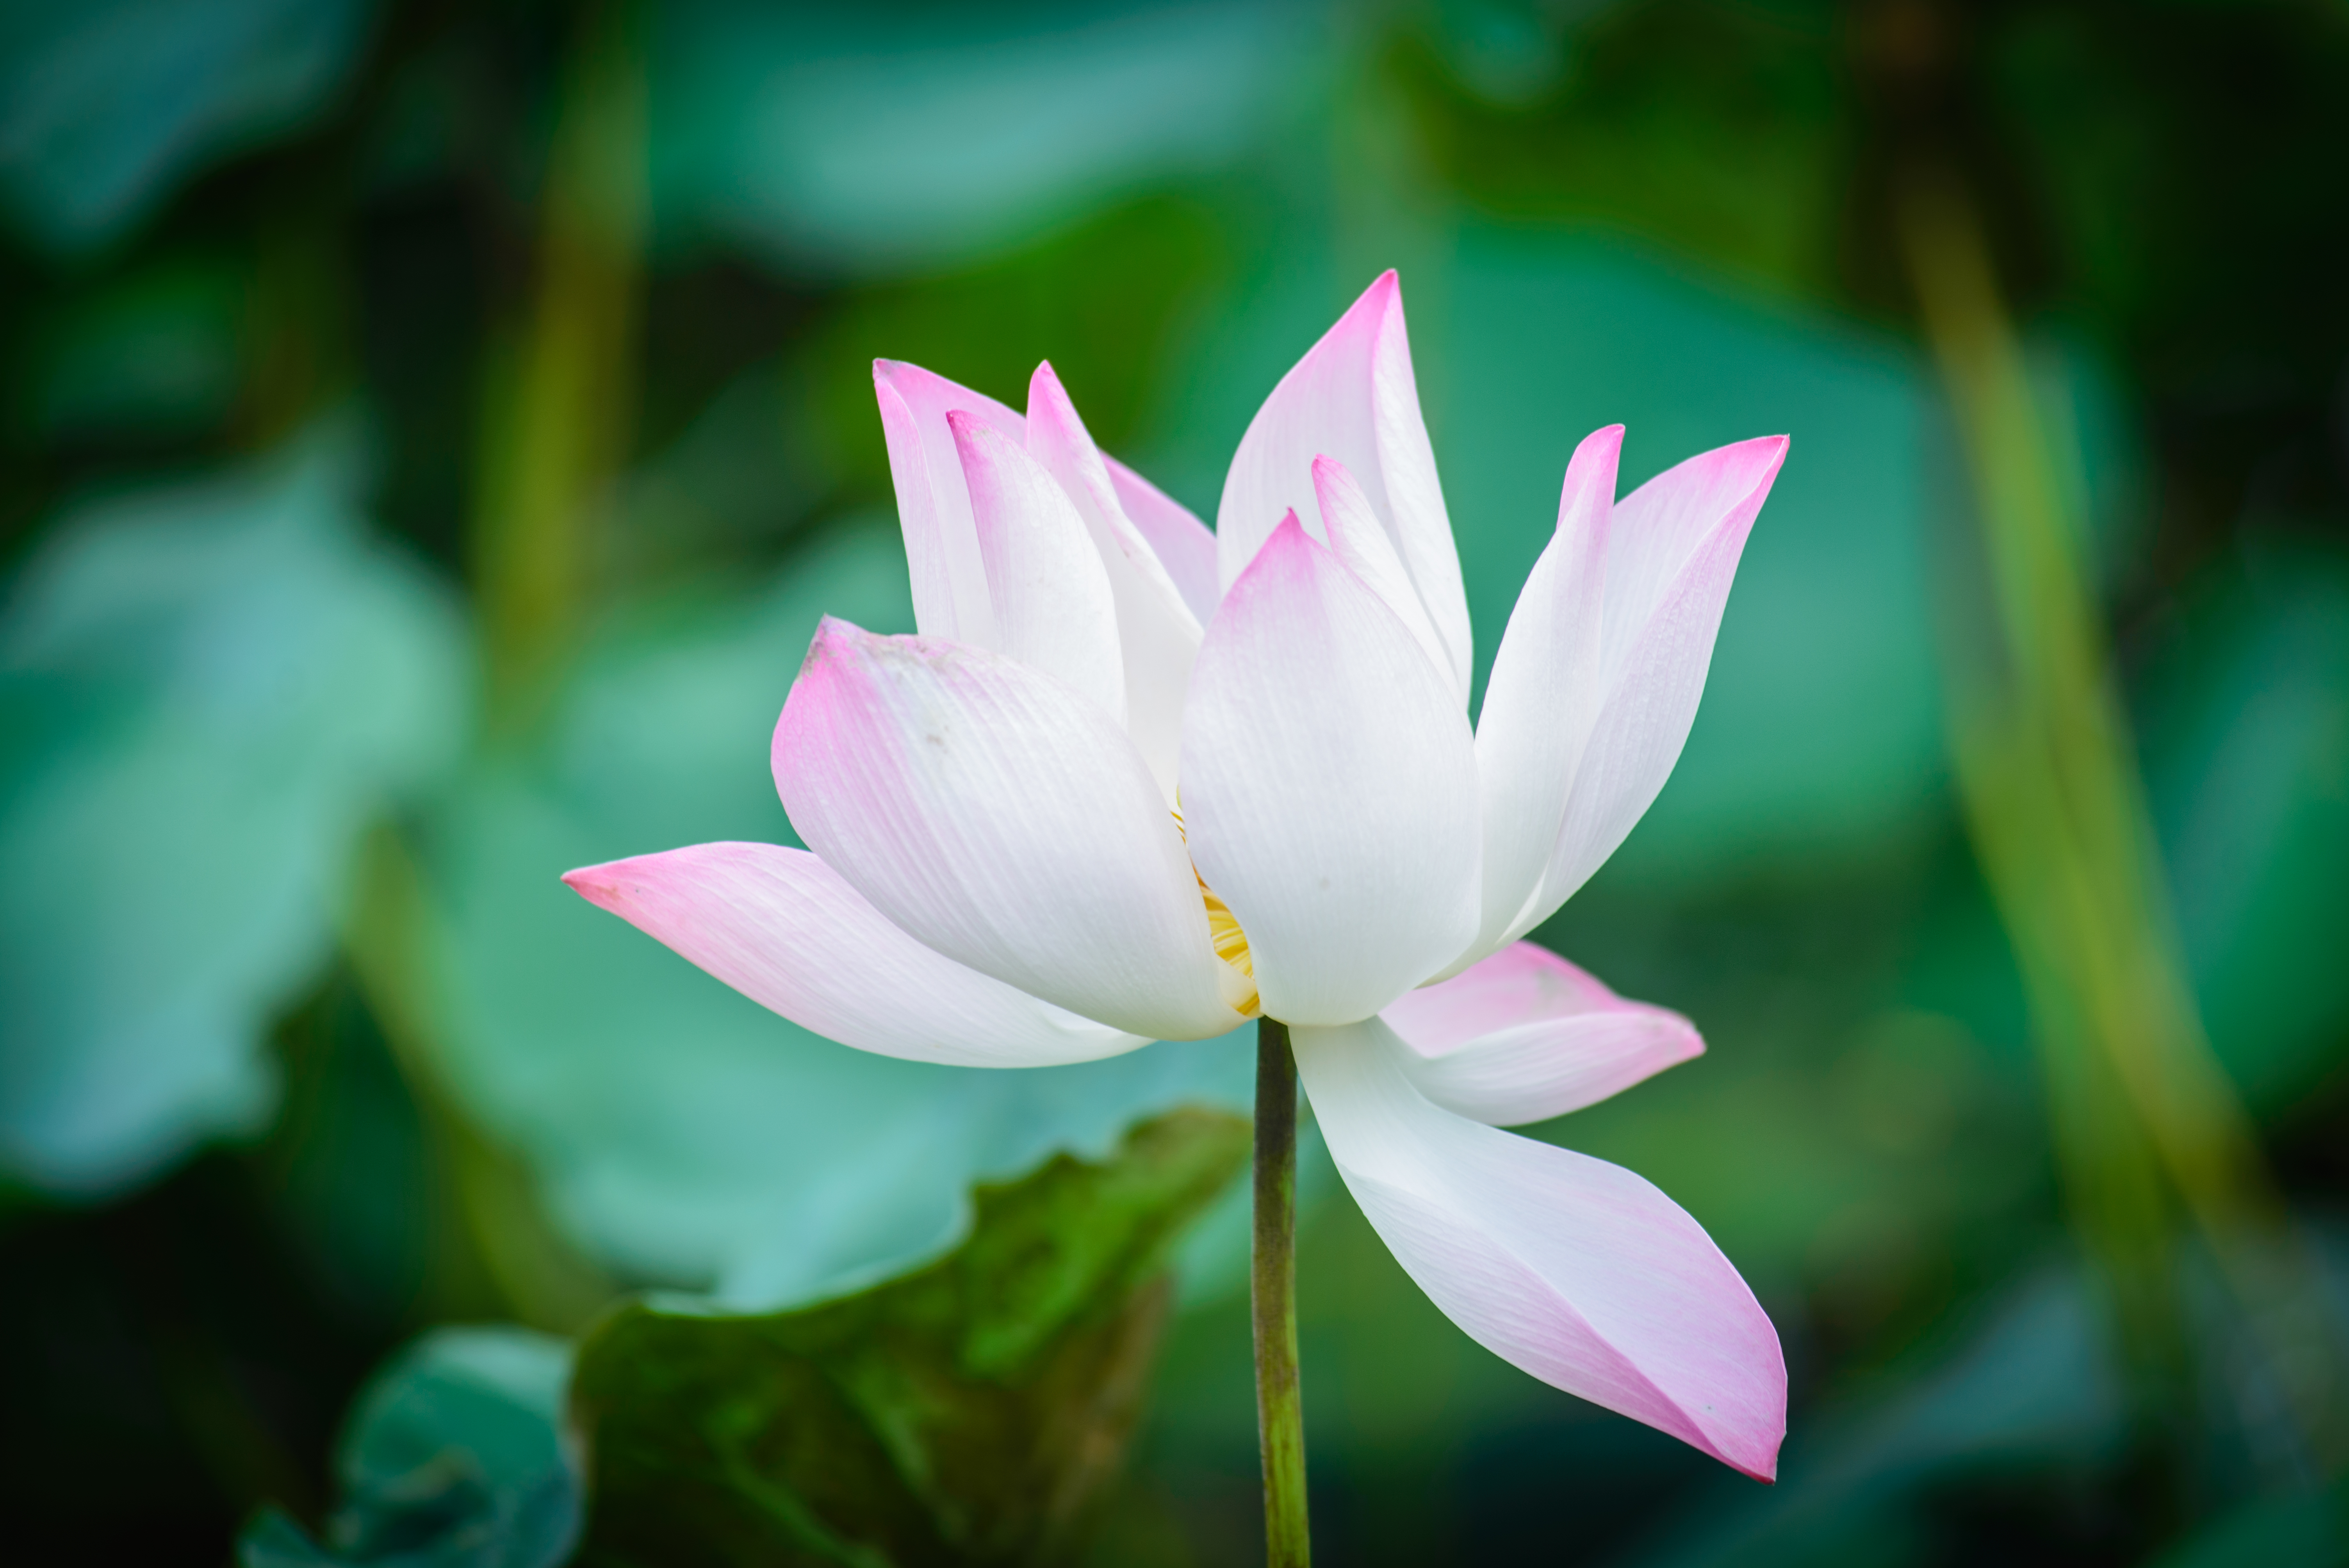
flower, lotus flower, pretty, beautiful, picturesque, fine, pleasant, nature, pink, tree, leaf, green, macro, lotus, plant, sacred lotus, aquatic plant, flora, lotus family, petal, flowering plant, proteales, close up, computer wallpaper, sunlight, spring, wildflower, plant stem, blossom, macro photography